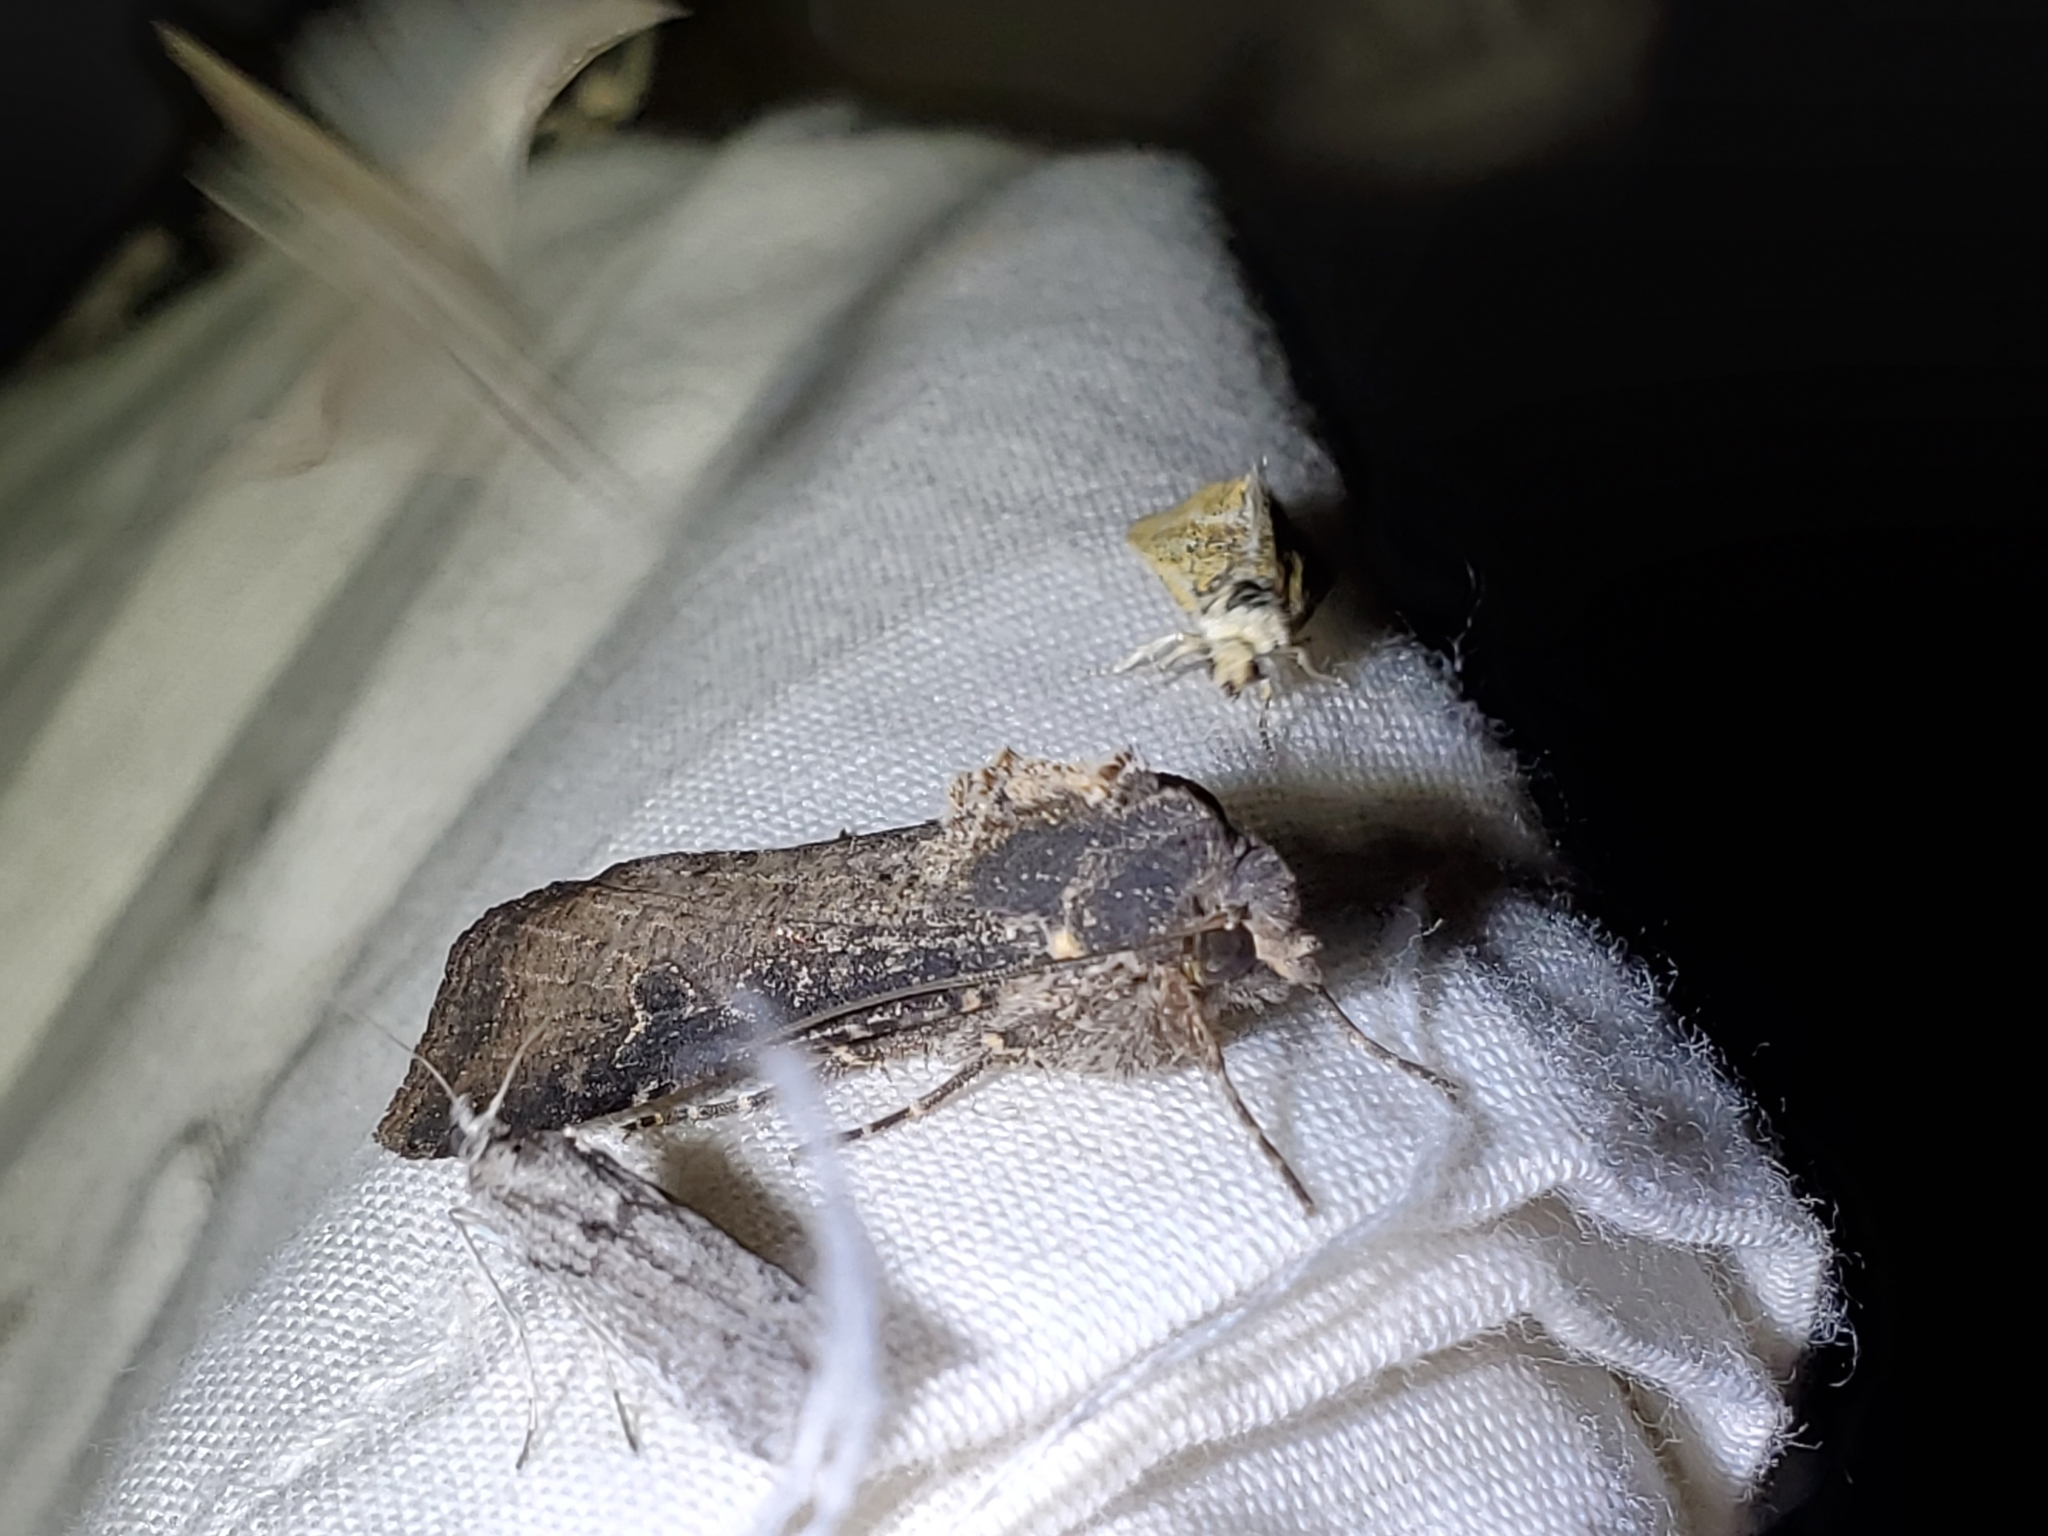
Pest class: cutworms